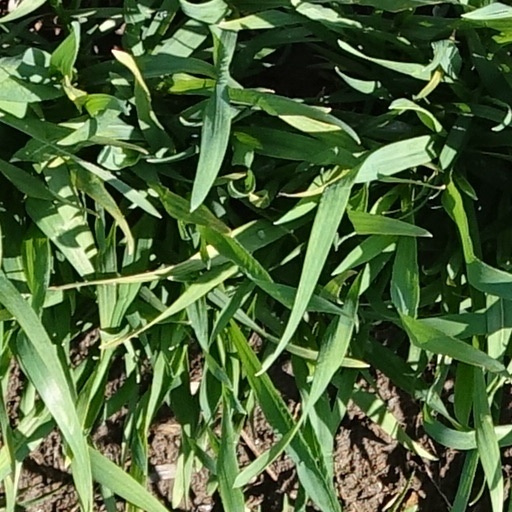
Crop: wheat